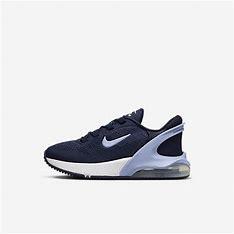
Brand: Nike
Model: Air Max 270 Go